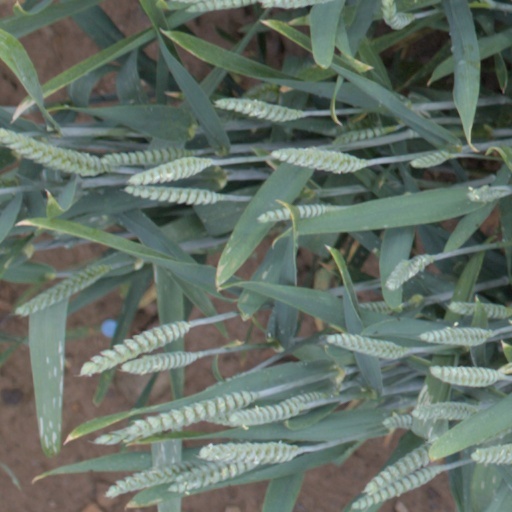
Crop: wheat